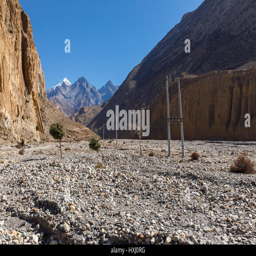
power line in the mountains